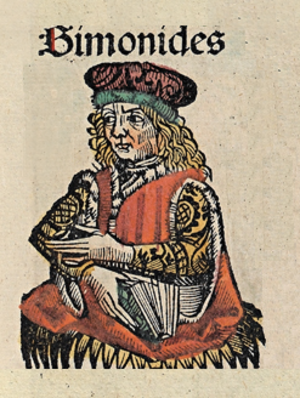
Simonide né à Céos en 556 av. J.-C., mort à Agrigente en 467 av. J.-C., est un poète lyrique grec. Il fut attiré à Athènes par Hipparque, fils de Pisistrate, puis il fit un long séjour à la cour des Aleuades, puis celle des Scopades à Crannon, en Thessalie.